St. Mary's Orthodox Syrian Cathedral, Piravom

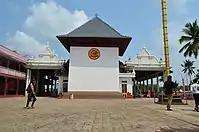
Back View of Piravom Church

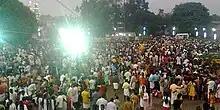
‘Paithel Nercha’ at Valiyapally, Piravom

Denaha (Annual celebration of the holy Baptism of Christ) on January 6 is the main celebration in the church. The best attraction of the festival is the procession.